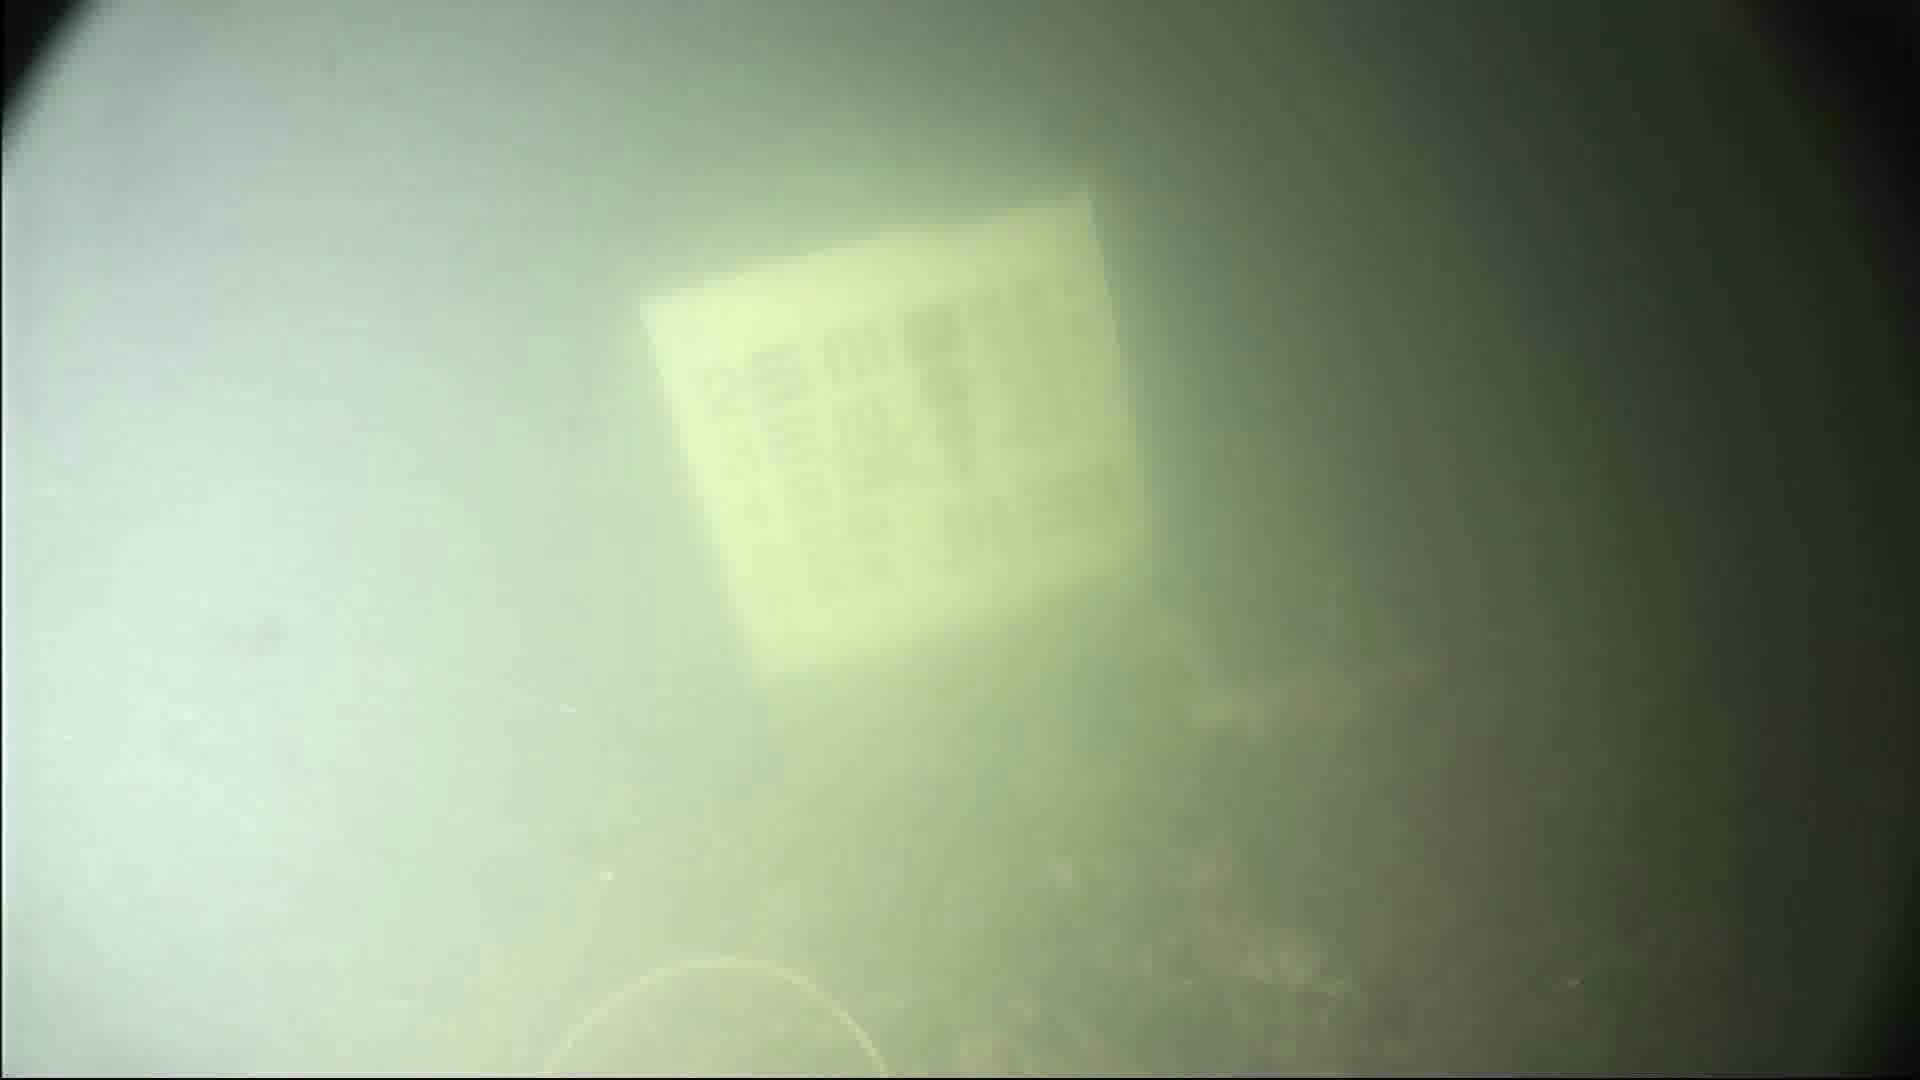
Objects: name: crab